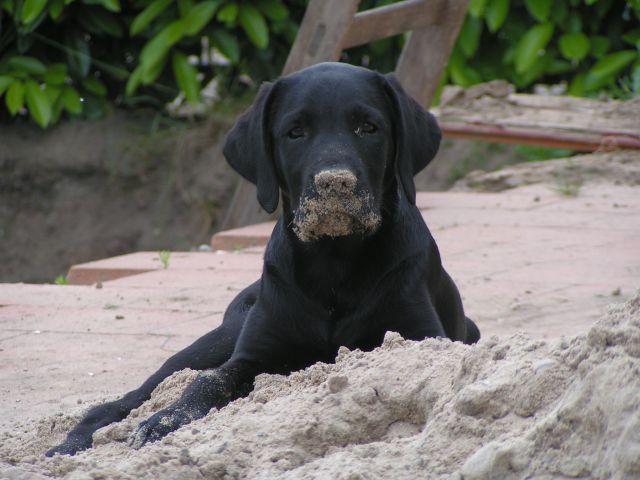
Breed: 3580-n000122-Labrador_retriever